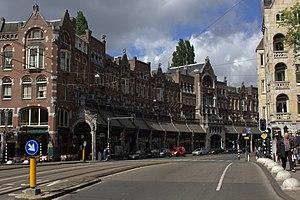
Raadhuistraat, Amsterdam This is an image of rijksmonument number 46505
Raadhuisstraat est le nom d'une rue d'Amsterdam aux Pays-Bas.